Alan Cozzalio

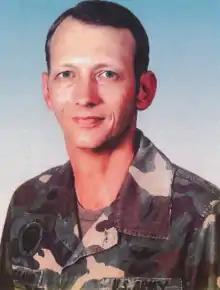

Alan "Ace" Cozzalio (August 19, 1946 – April 30, 1993) was an American army officer, primarily known for his distinguished service as a helicopter pilot in the Vietnam War. Initially nominated for the Medal of Honor, he instead received the Distinguished Service Cross as well as every lesser commendation of valor. He remained in the army, rising to the rank of lieutenant colonel before being medically retired due to heart problems. He died six years later at the age of 46 after an unsuccessful heart transplant operation.